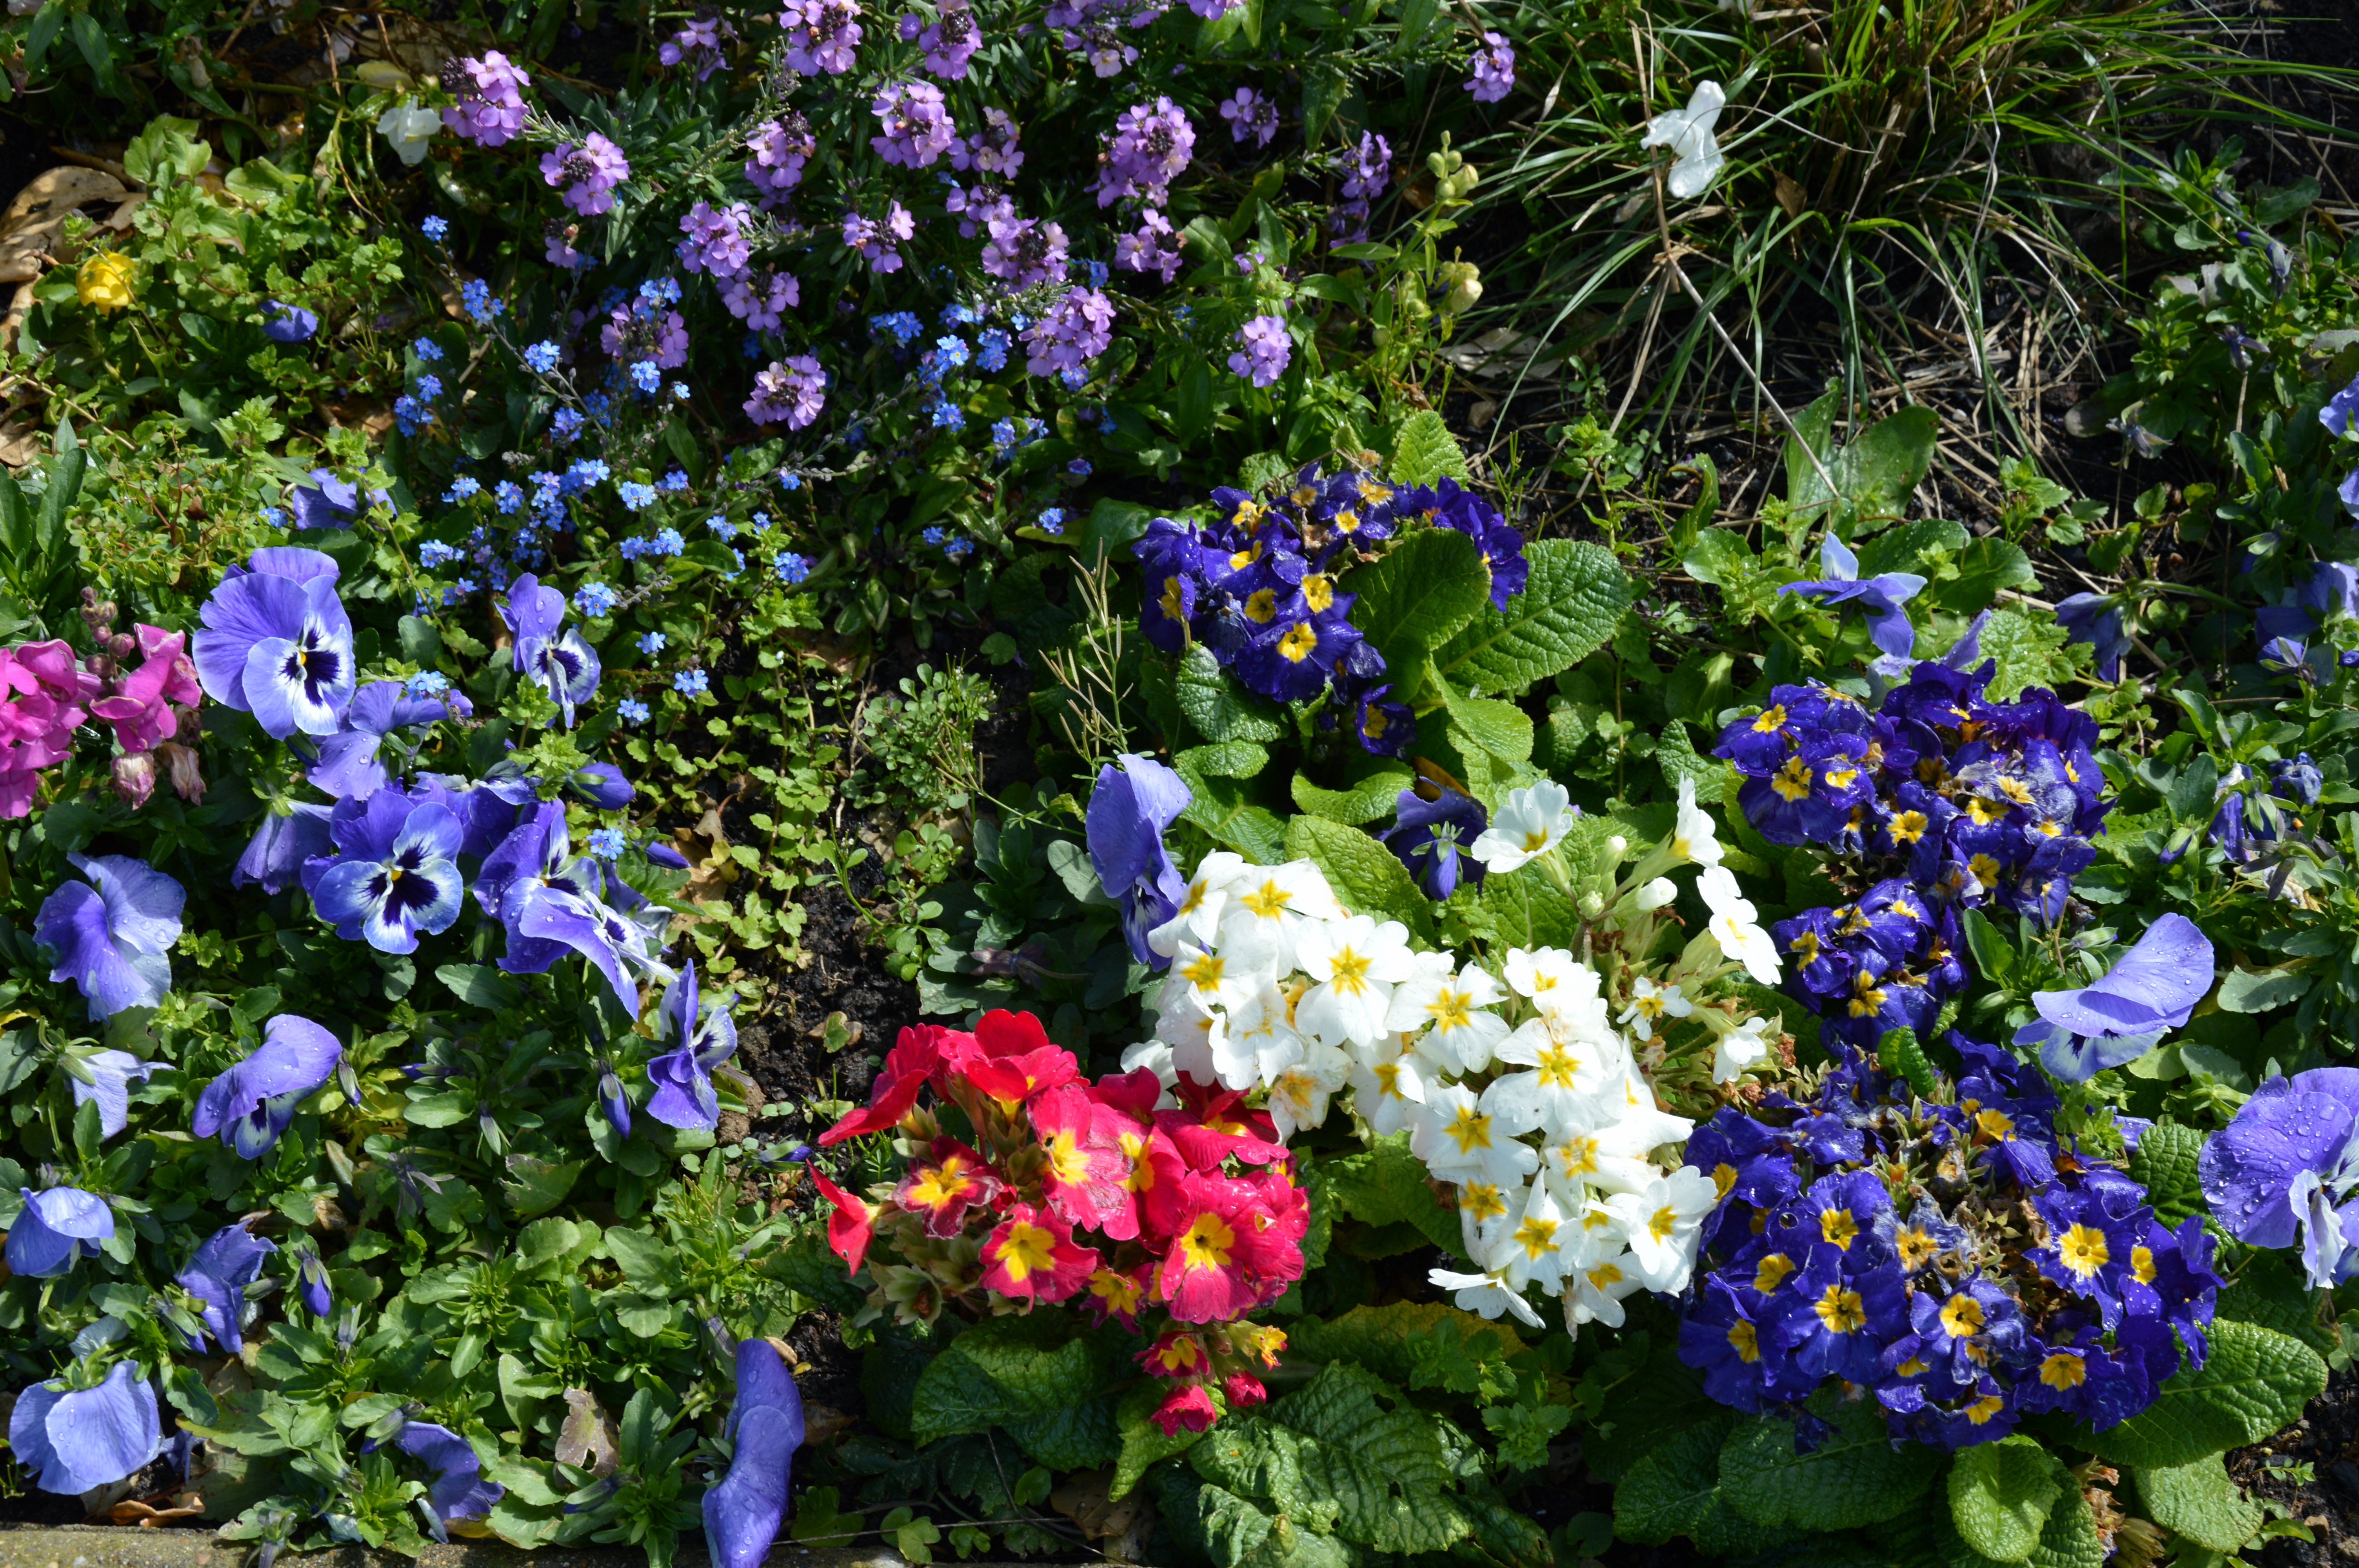
nature, plant, flower, spring, color, garden, flora, wildflower, flowers, composition, bluebonnet, pansy, flowering plant, annual plant, land plant, violet family